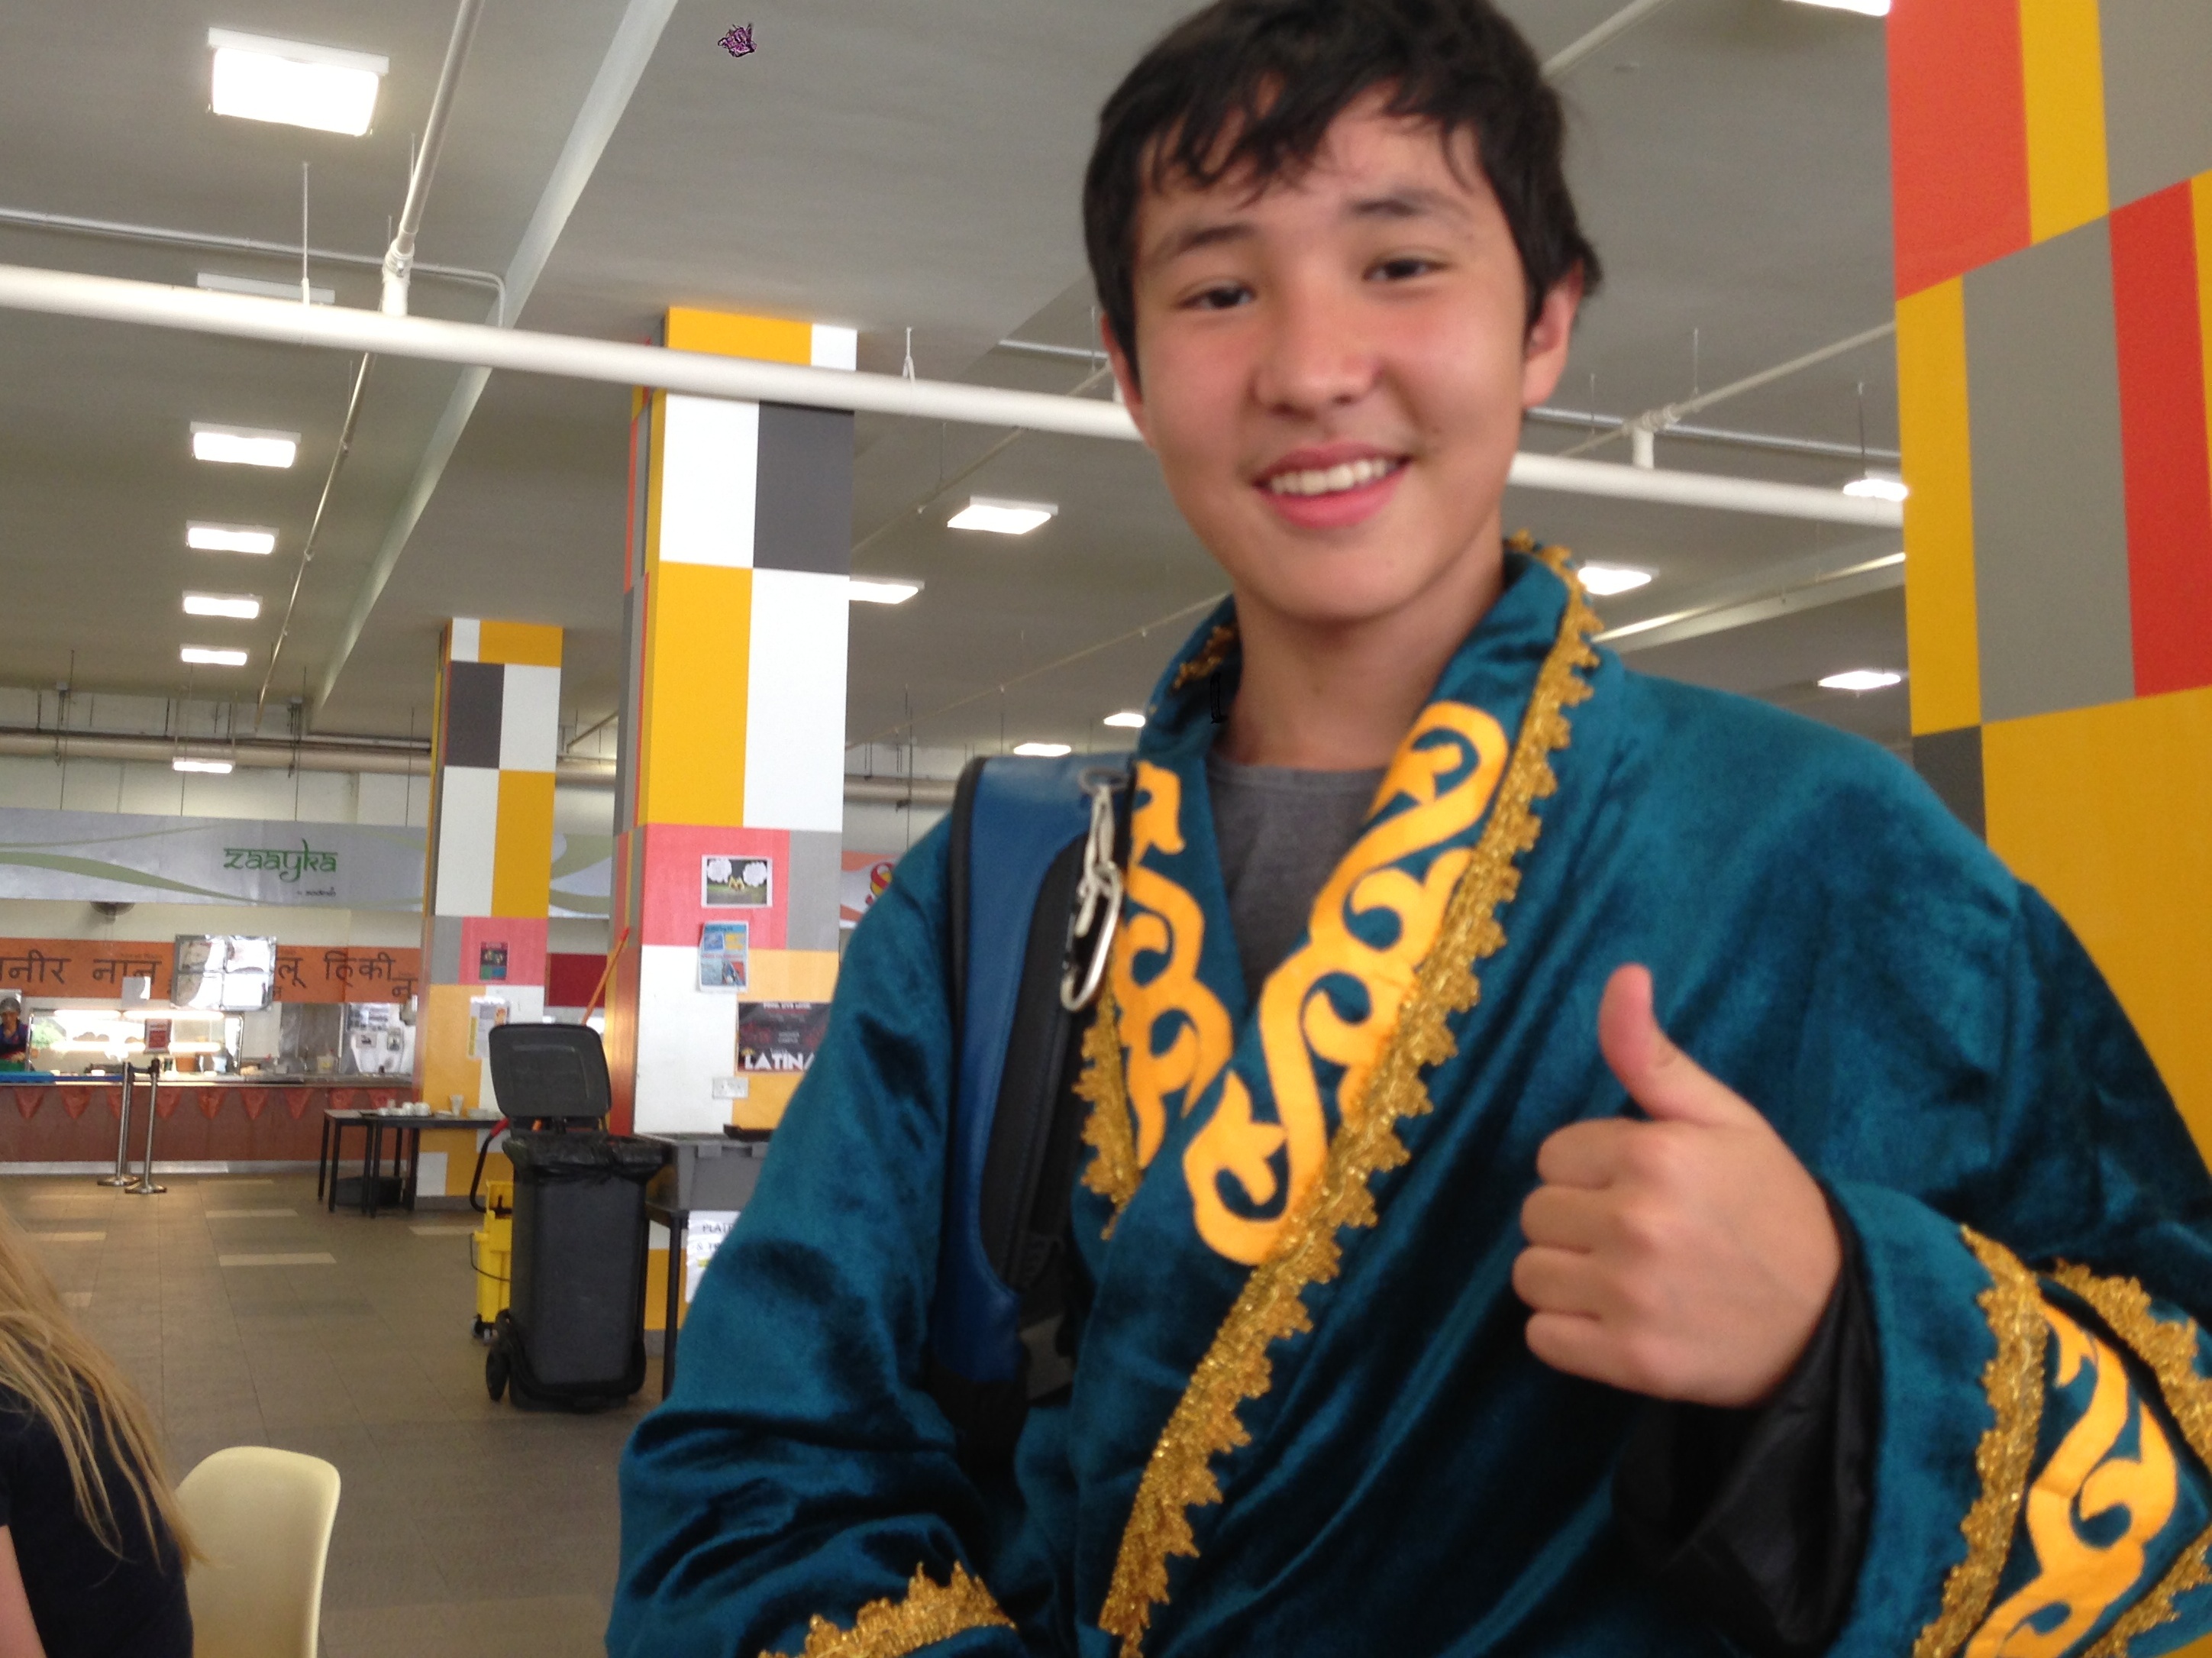
professional, outerwear, product